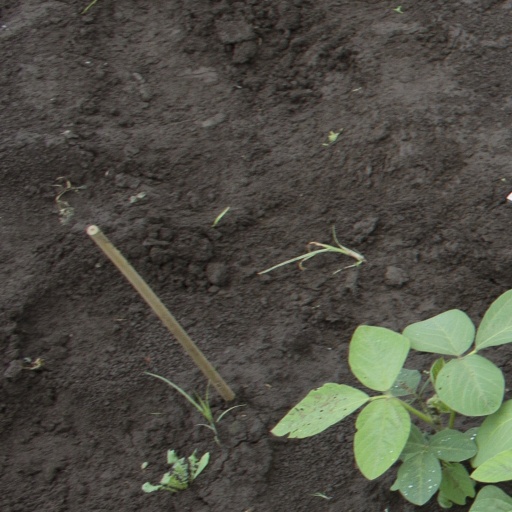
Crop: soybean